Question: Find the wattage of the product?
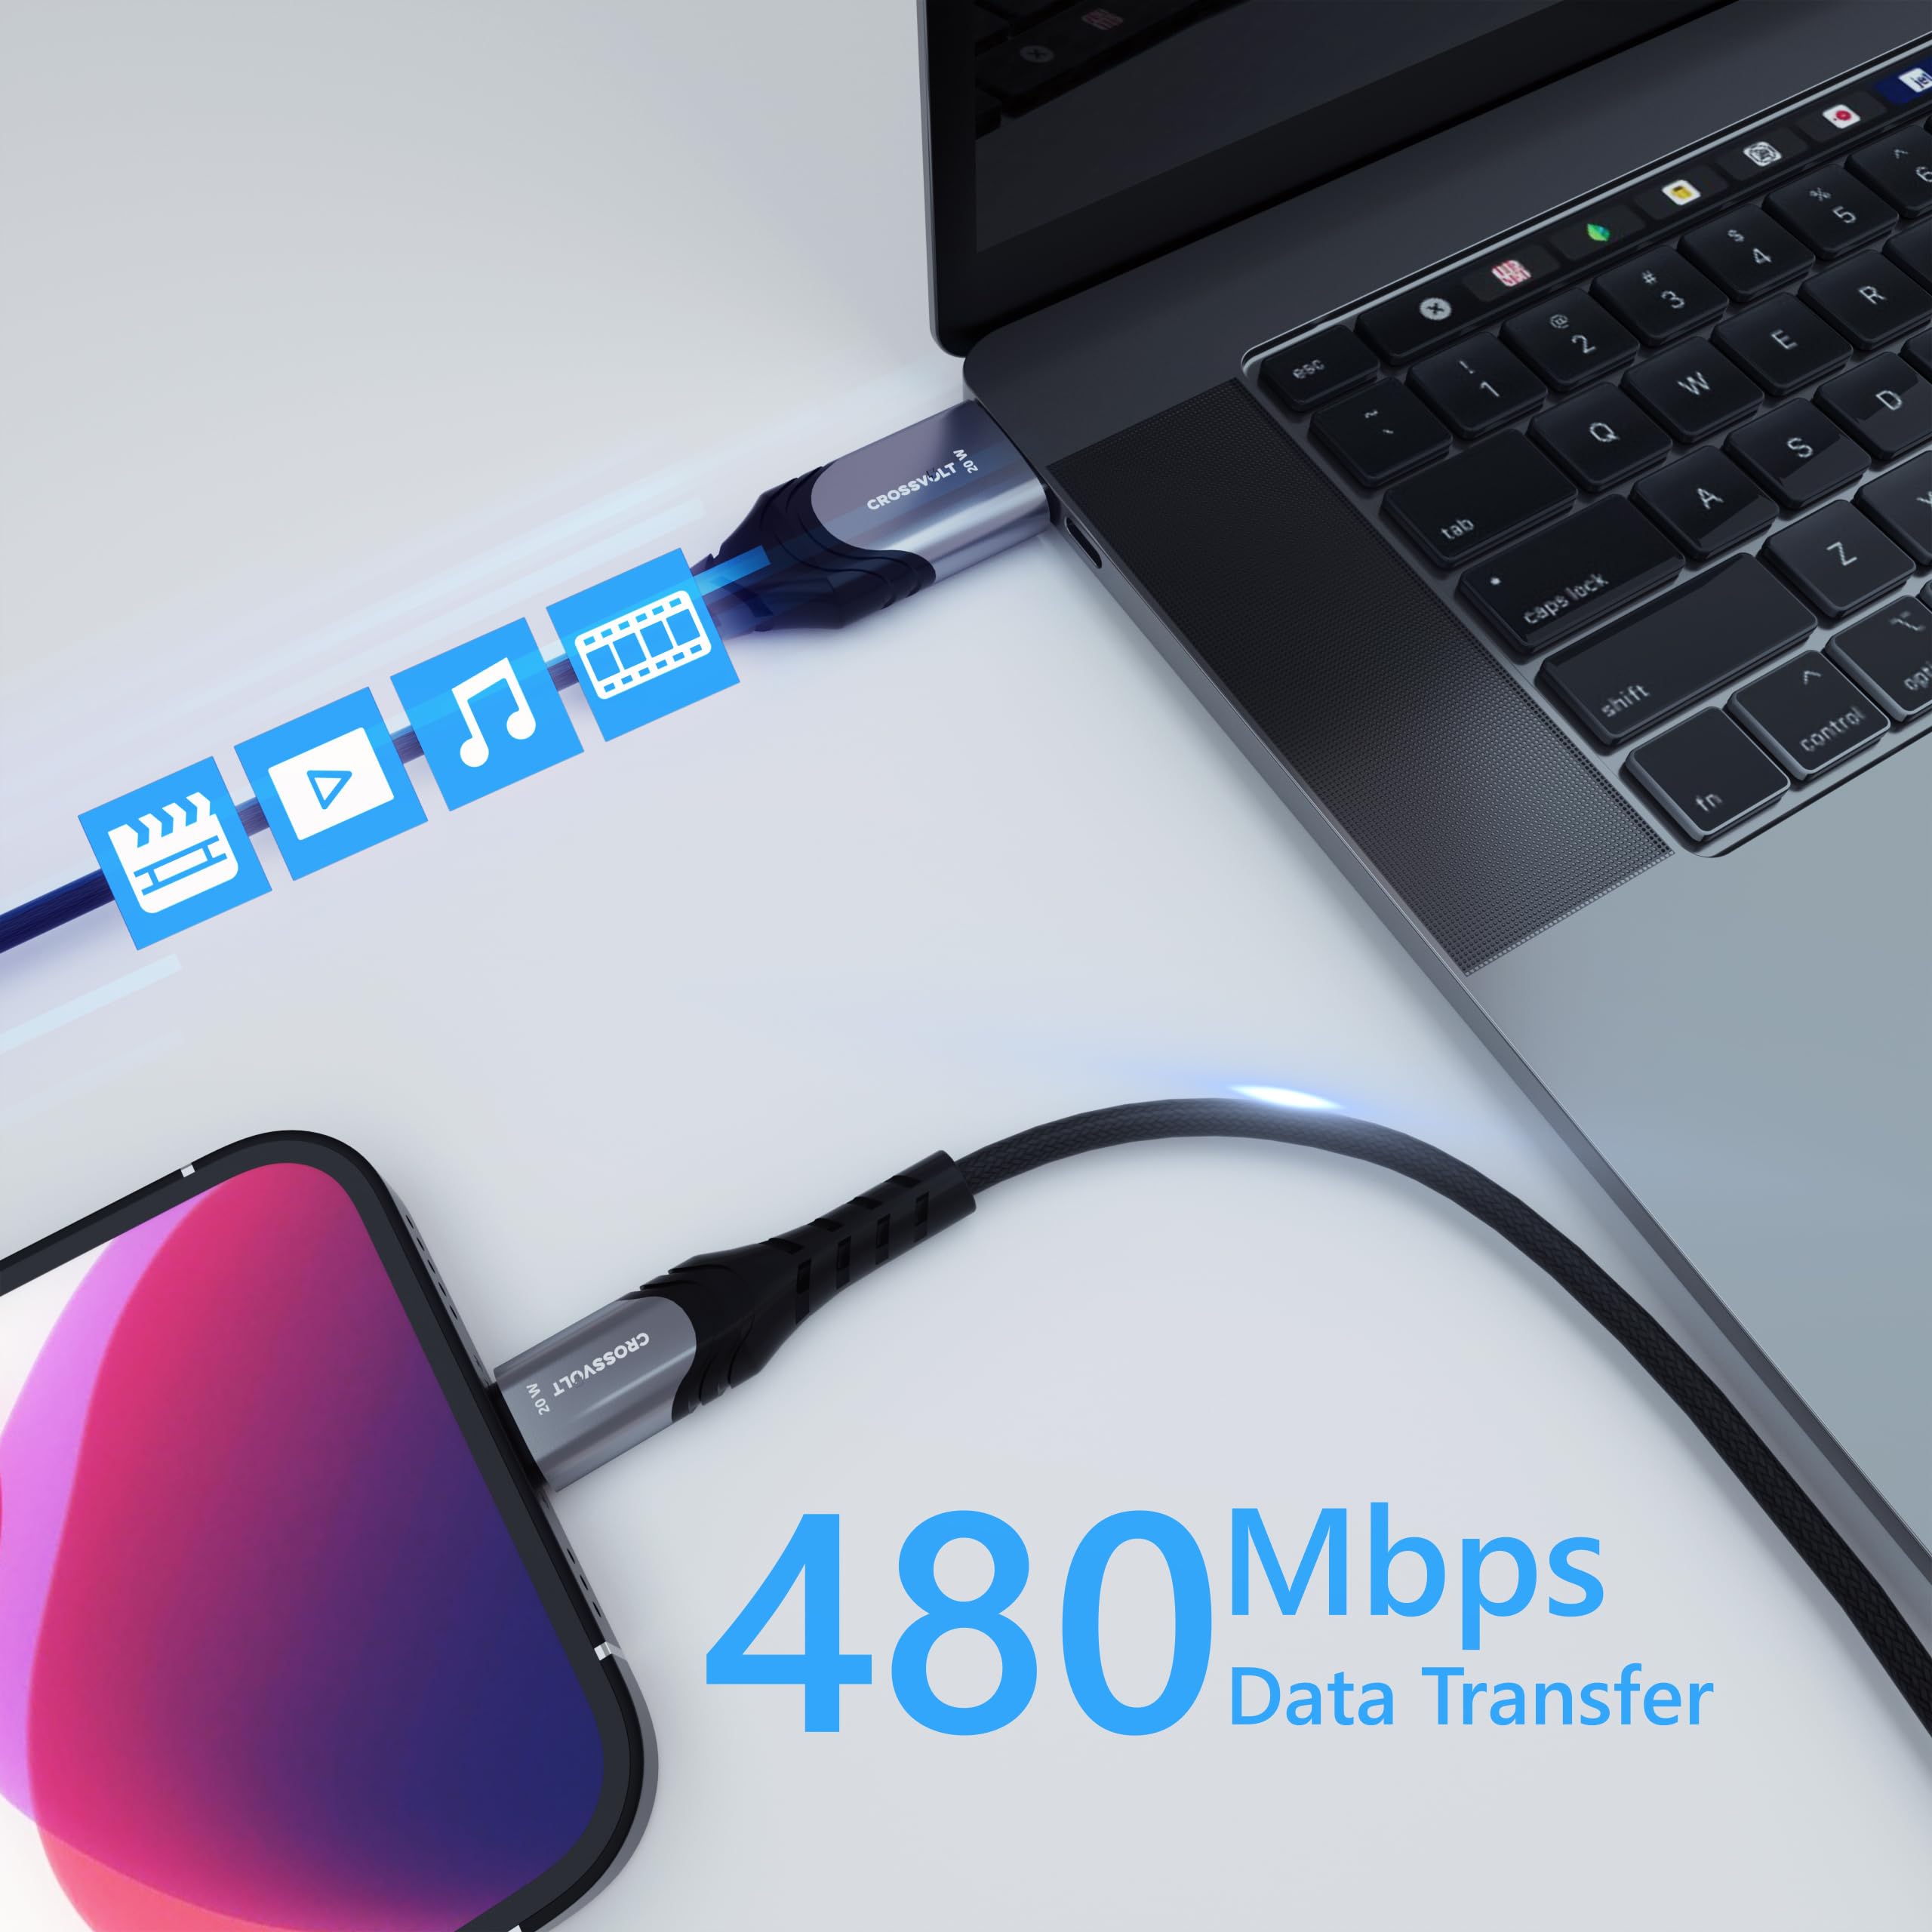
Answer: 20.0 watt